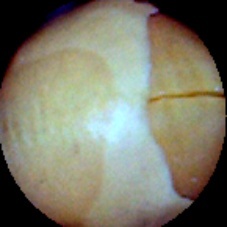
Label: Skin-damaged